Fakhr al-Din ibn al-Sa'ati

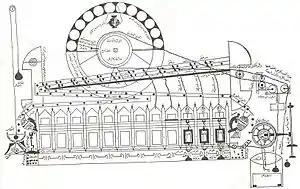
Drawing of his father's clock by Riḍwān ibn al-Sāʿātī

Fakhr al-Dīn Riḍwān ibn Muḥammad ibn ʿAlī ibn Rustam al-Khurāsānī al-Sāʿātī (died c. 1230), called Ibn al-Sāʿātī (son of the clockmaker), was a Syrian Muslim physician, government official and writer.